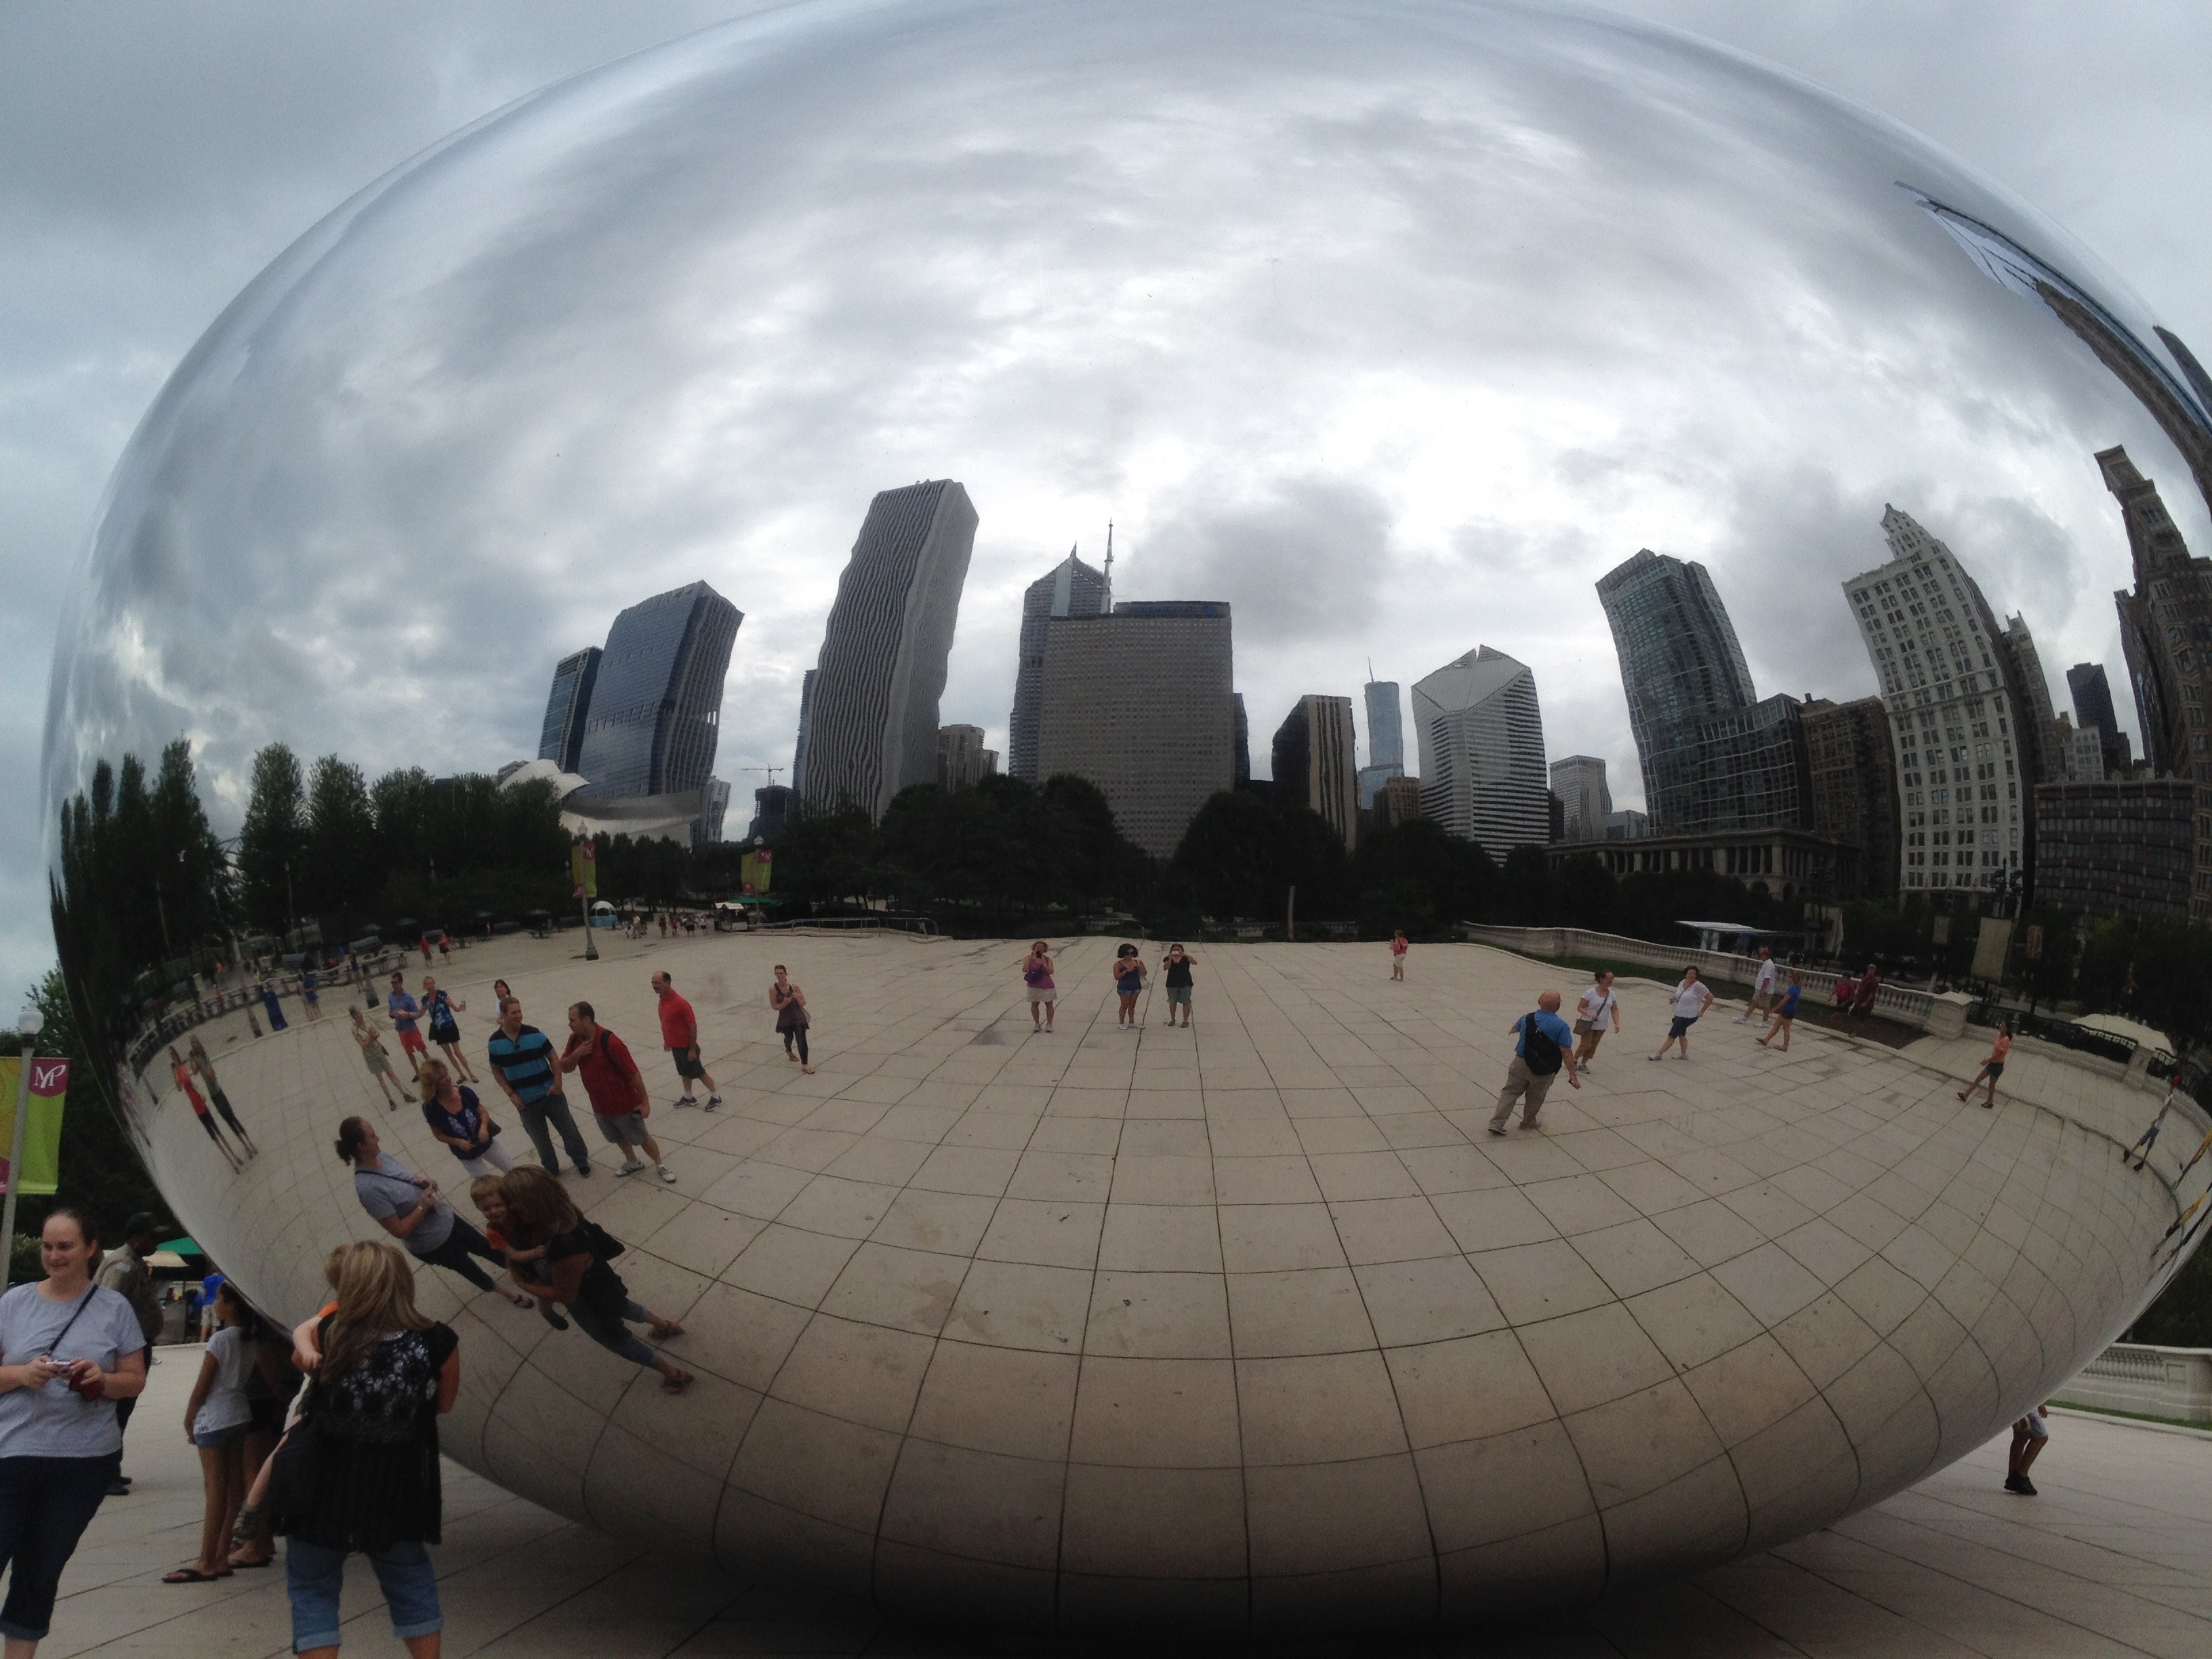
structure, photography, city, metal, landmark, chicago, stadium, world, arena, amphitheatre, ball, sphere, town square, dome, reflex, shape, mirroring, peanut, fisheye lens, ice rink, human settlement, atmosphere of earth, sport venue, millennium park